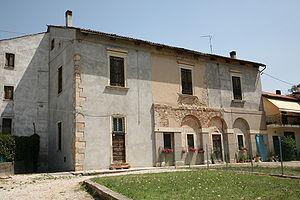
La villa Arnaldi est une villa de Andrea Palladio sise à Meledo, un hameau de la commune de Sarego, dans la province de Vicence et la région Vénétie en Italie.